Medea Dome

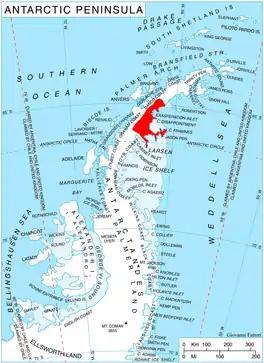
Location of Oscar II Coast on Antarctic Peninsula.

Medea Dome is a snow dome, high, marking the eastern end of Philippi Rise on the east coast of Graham Land, Antarctica. It was surveyed by the Falkland Islands Dependencies Survey in 1953, and was named in 1956 by the UK Antarctic Place-Names Committee in association with Jason Peninsula; in Greek mythology Medea helped Jason to obtain the Golden Fleece and later became his wife.